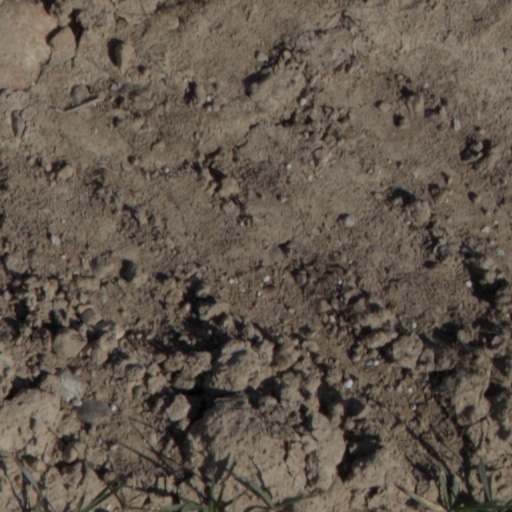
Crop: wheat